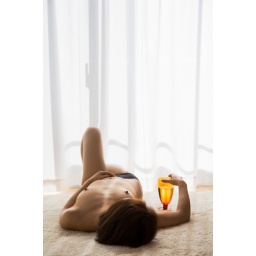
Shirtless woman lying on floor in room with glass of water